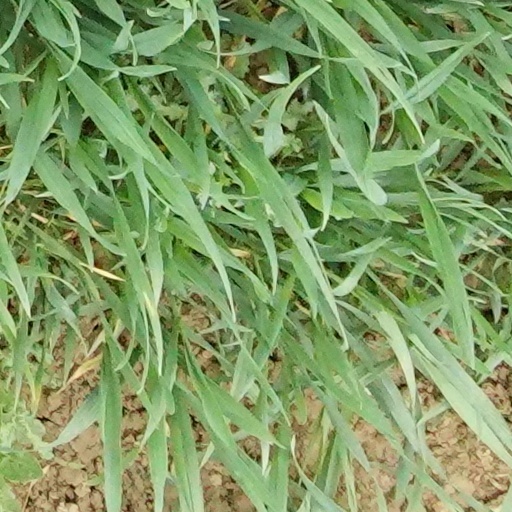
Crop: wheat